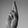
ASL letter: R